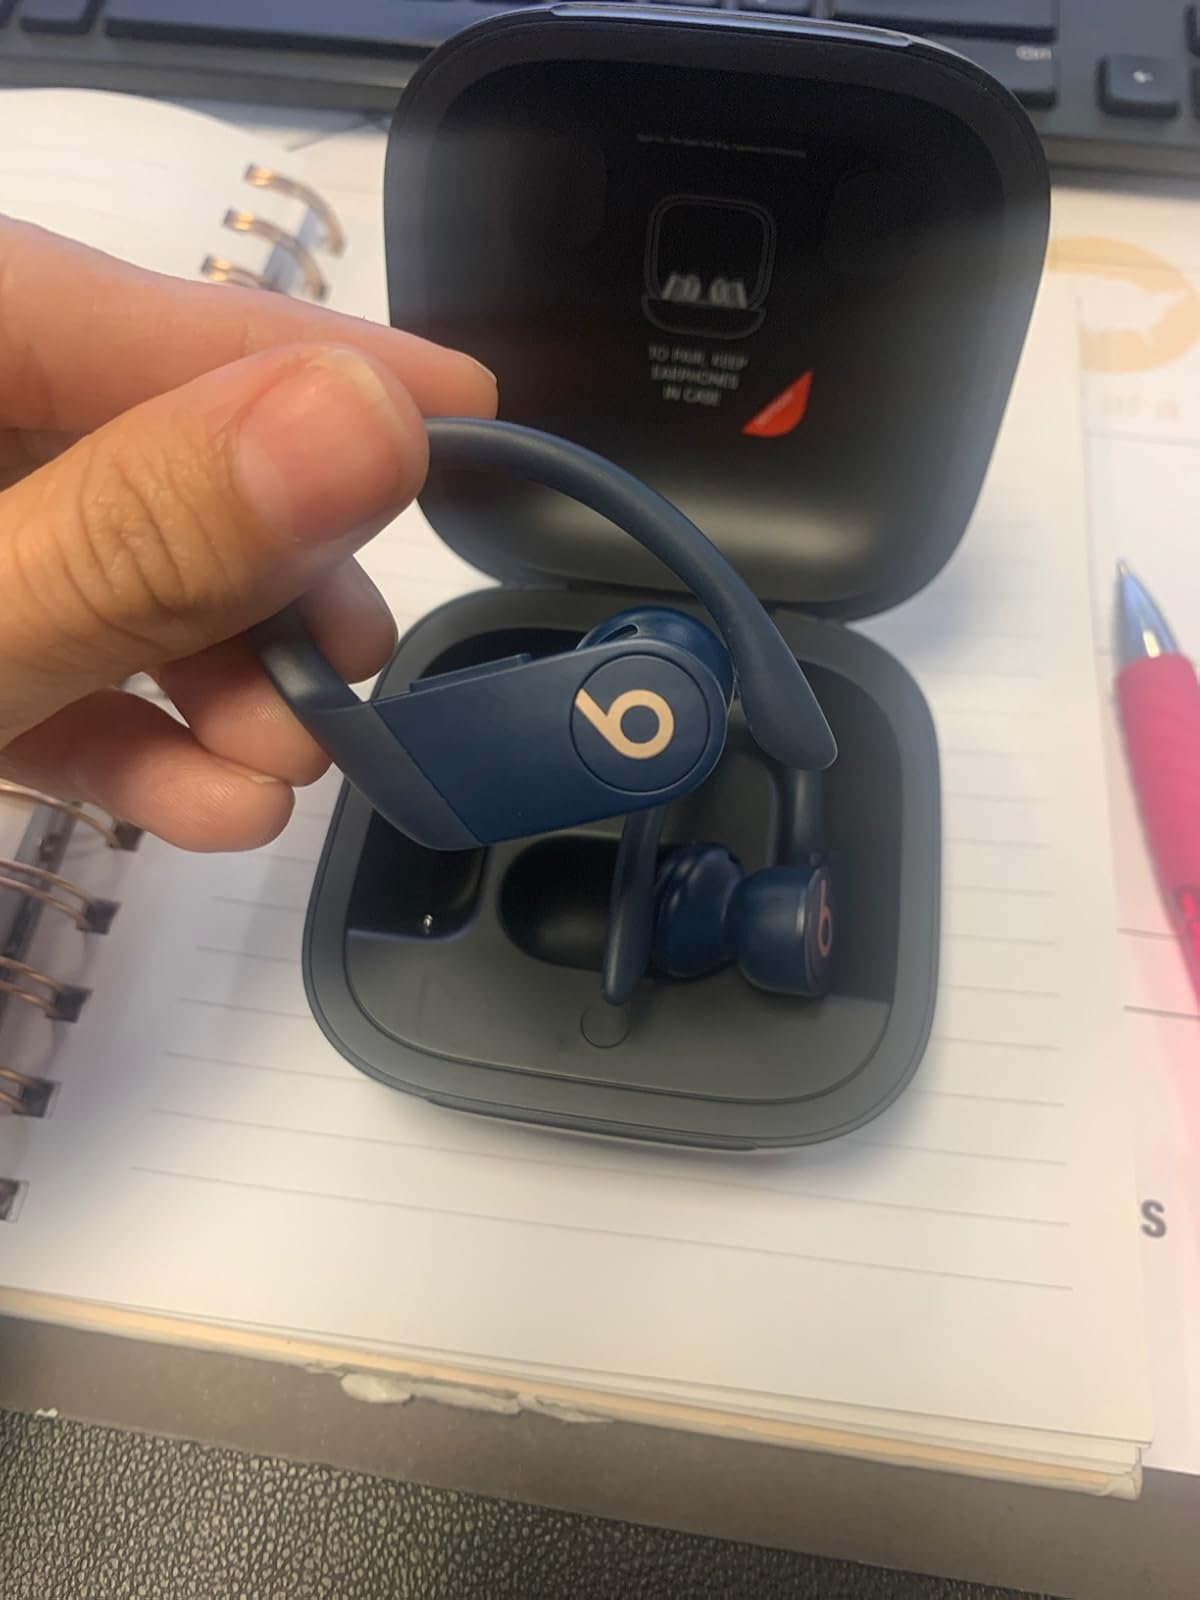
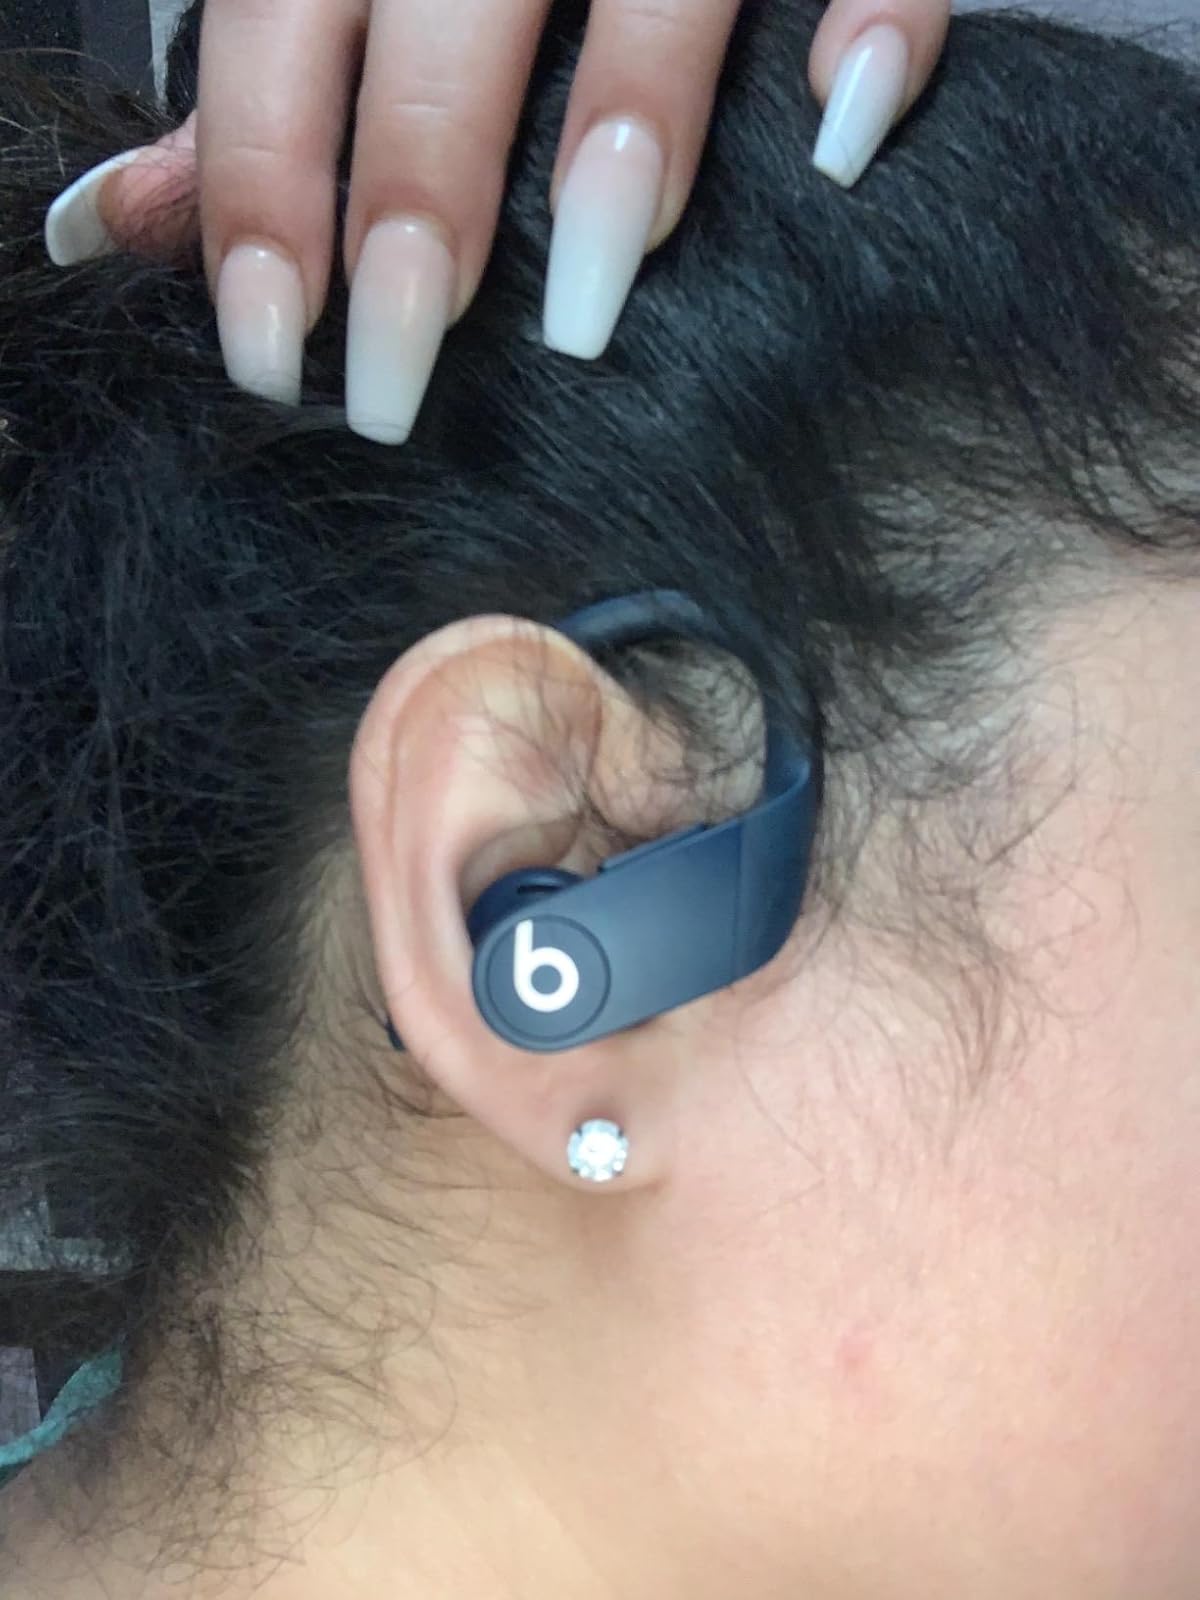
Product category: earbuds
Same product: yes